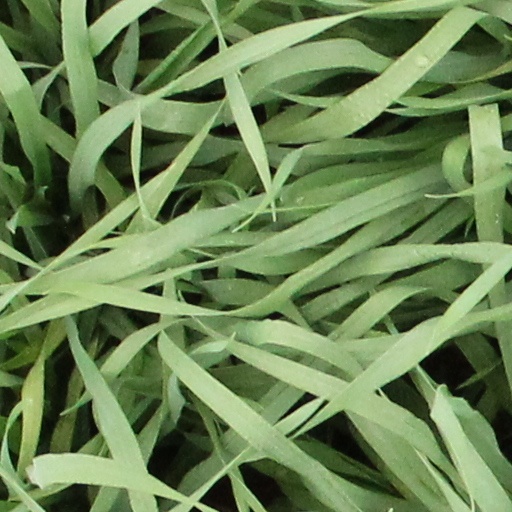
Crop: wheat